Question: What is the man wearing on his face?
Tambaya: Me mutumin yake sanye da fuskar shi?
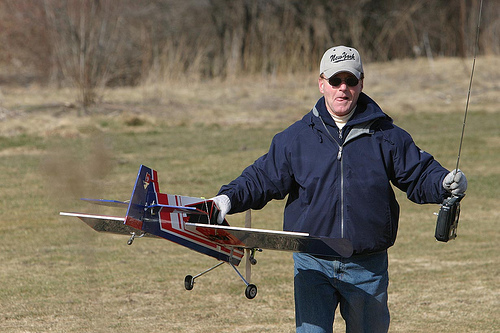
Answer: Sunglasses.
Amsa: Gilashin rana.